Capiz shell window

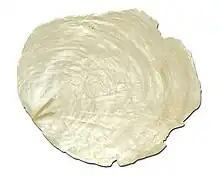

In Philippine architecture, the capiz shell window is a type of window with small panes that use the translucent and durable "capiz" shell (windowpane oyster shell) instead of glass. The Chinese were presumably the first to utilize the shell, the dissemination of which use has been credited to the Portuguese; extensive and widespread use of the shell for windows and other handicraft products as a substitute for the then more scarce and more expensive glass was seen in Portuguese settlements as well as in India in the 17th century.